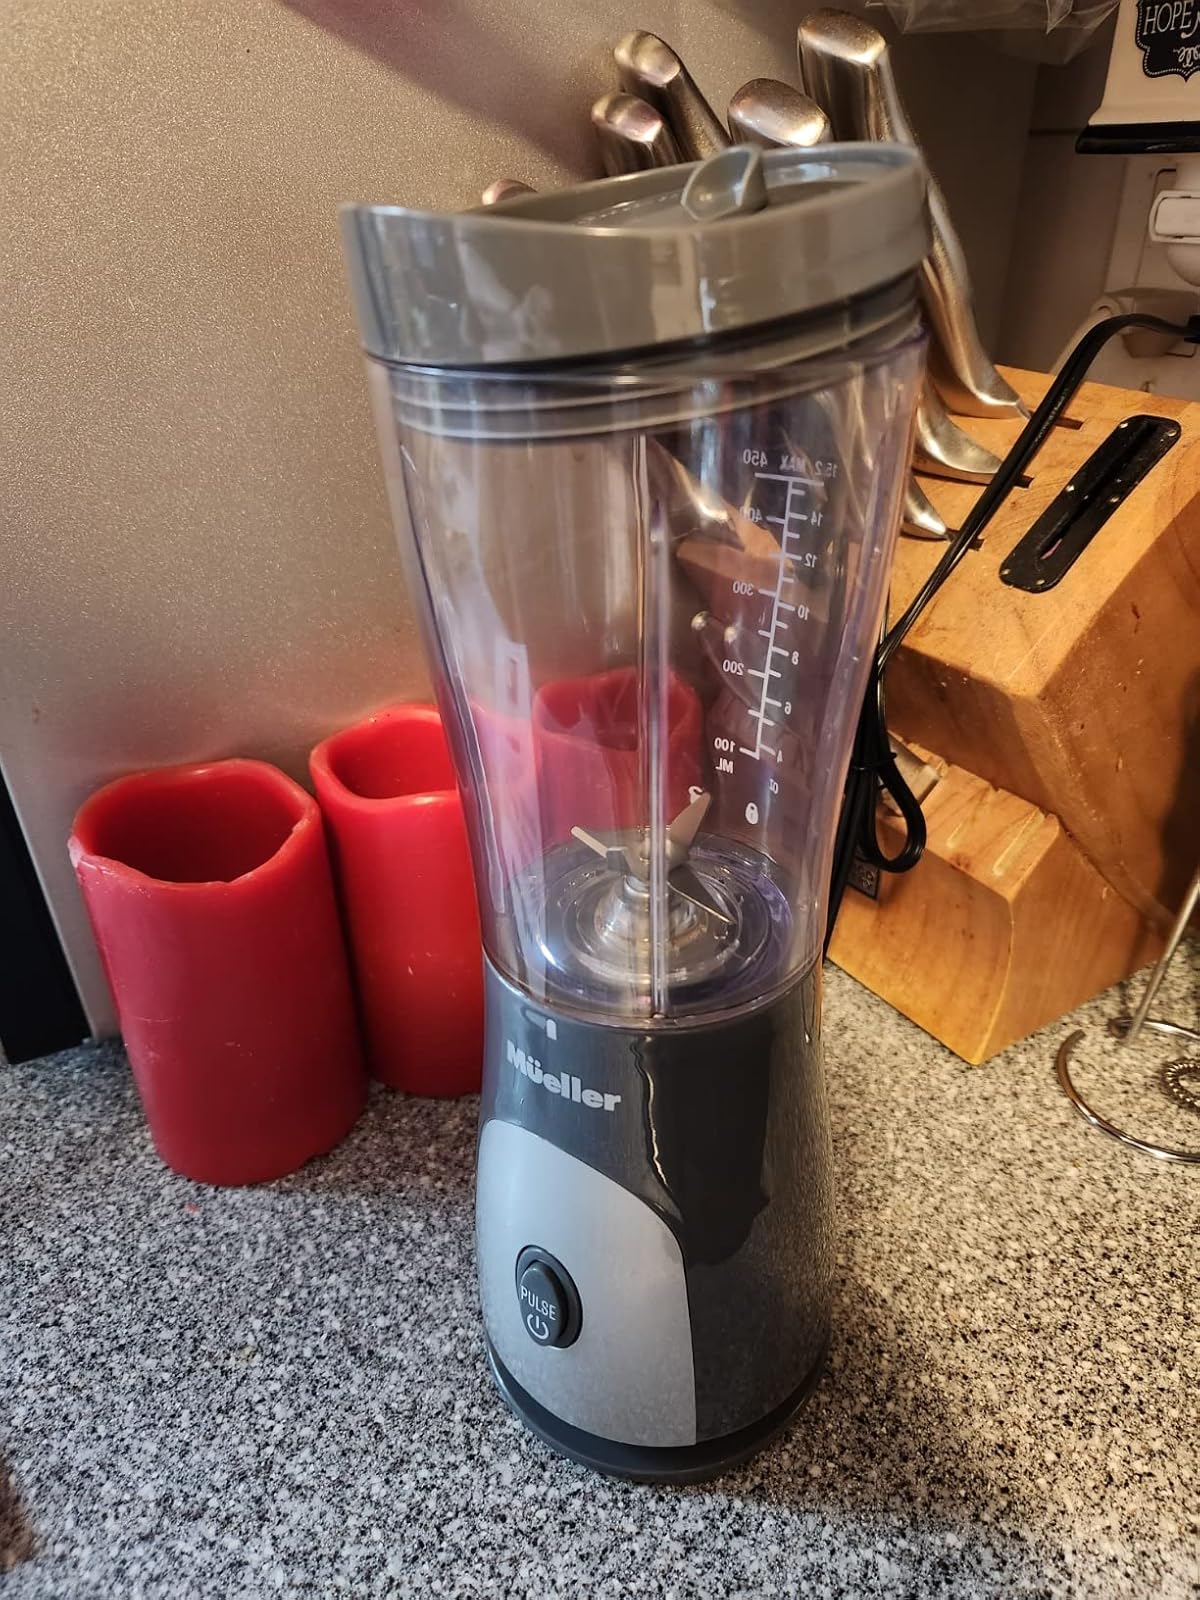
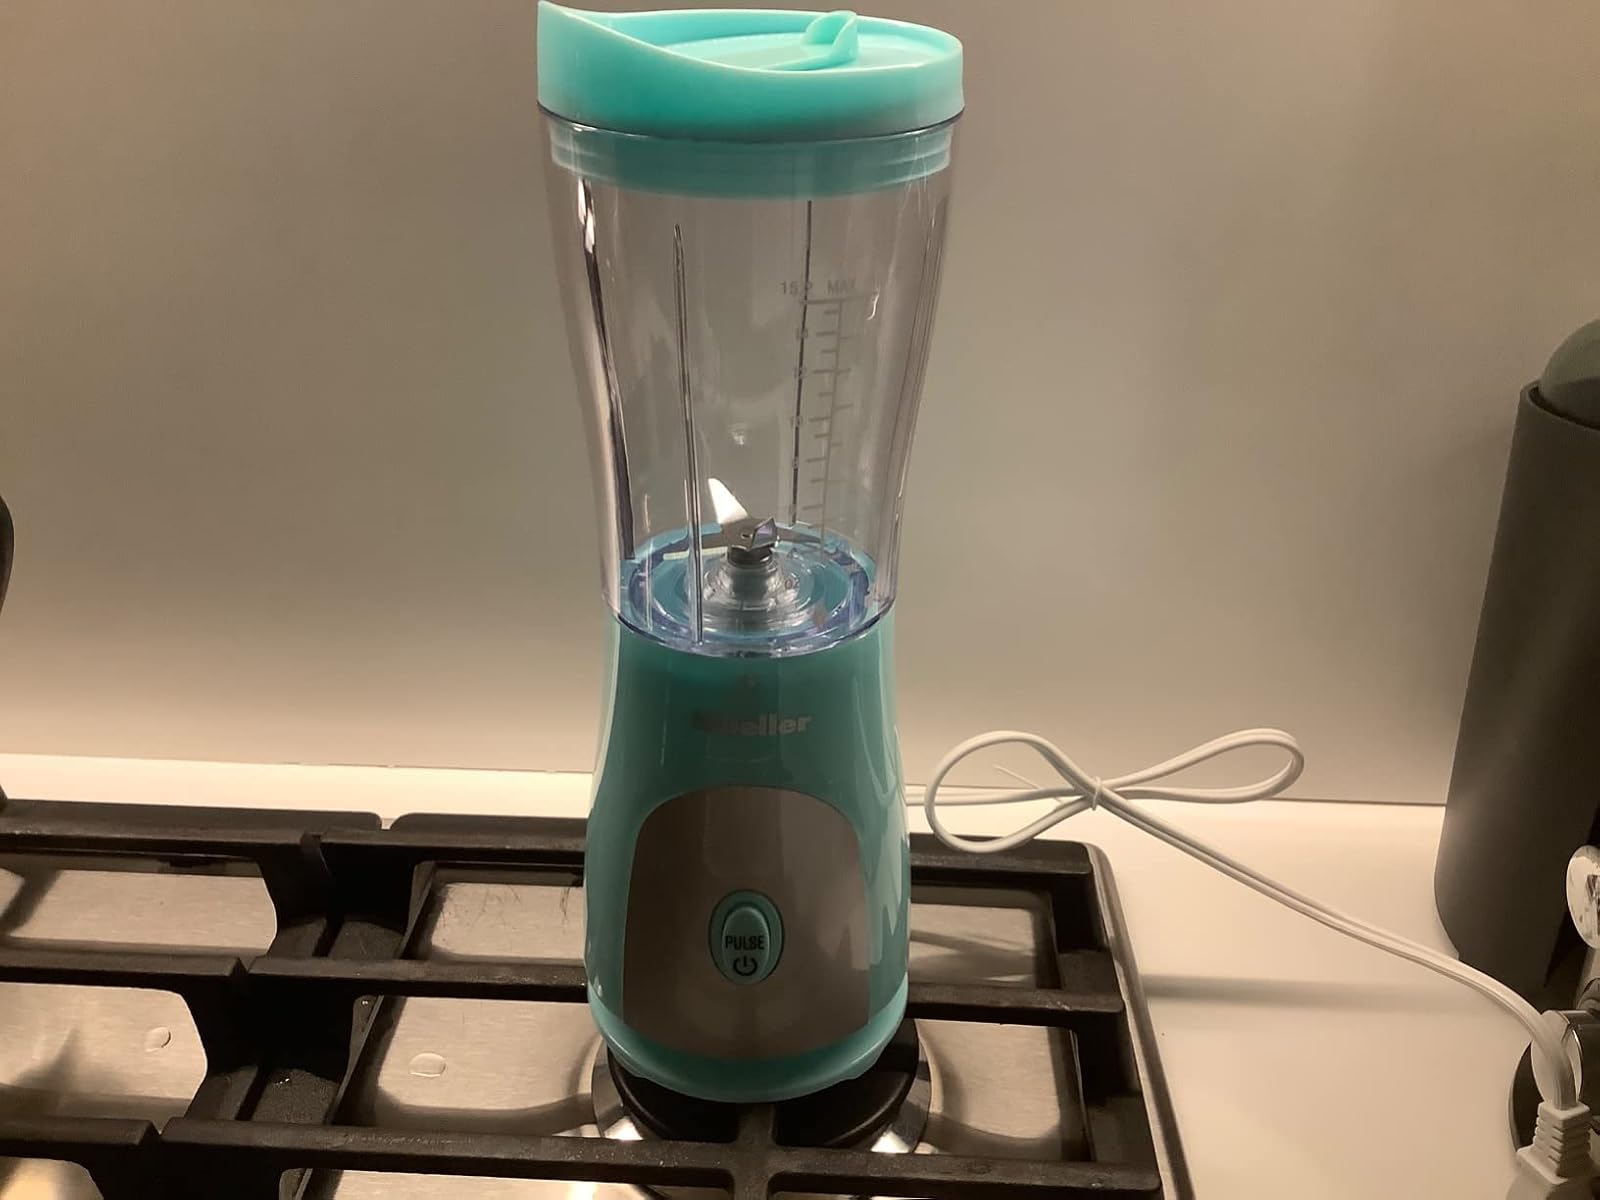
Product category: items_blender
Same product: no